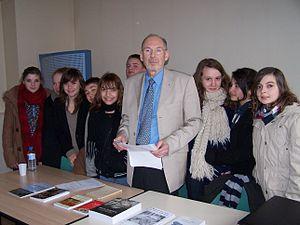
François Beauvy à l'issue d'une conférence littéraire donnée à des élèves du collège de Bresles (Oise) le 14 février 2012
François Beauvy, né le 16 juin 1944 à Sarcus, est un écrivain français, docteur ès lettres de l'université Paris-Nanterre, dont l'œuvre se rattache au genre littéraire du nature writing.